Antoine de la Mothe Cadillac

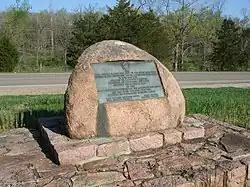
A historical marker that reads: "This tablet marks the site of the first lead mine opened in the Mississippi Valley about the year 1700. It is named for Antoine De LaMotte Cadillac, governor of Louisiana 1710–1717."

Cadillac did not obey. He drew up a general inventory of the straits, and then, in 1711, boarded a ship, with his family, bound for France. In Paris, in 1712, he convinced the Toulouse-born financier Antoine Crozat to invest in Louisiana.